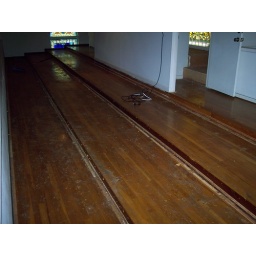
Clearing the old floor in the balcony